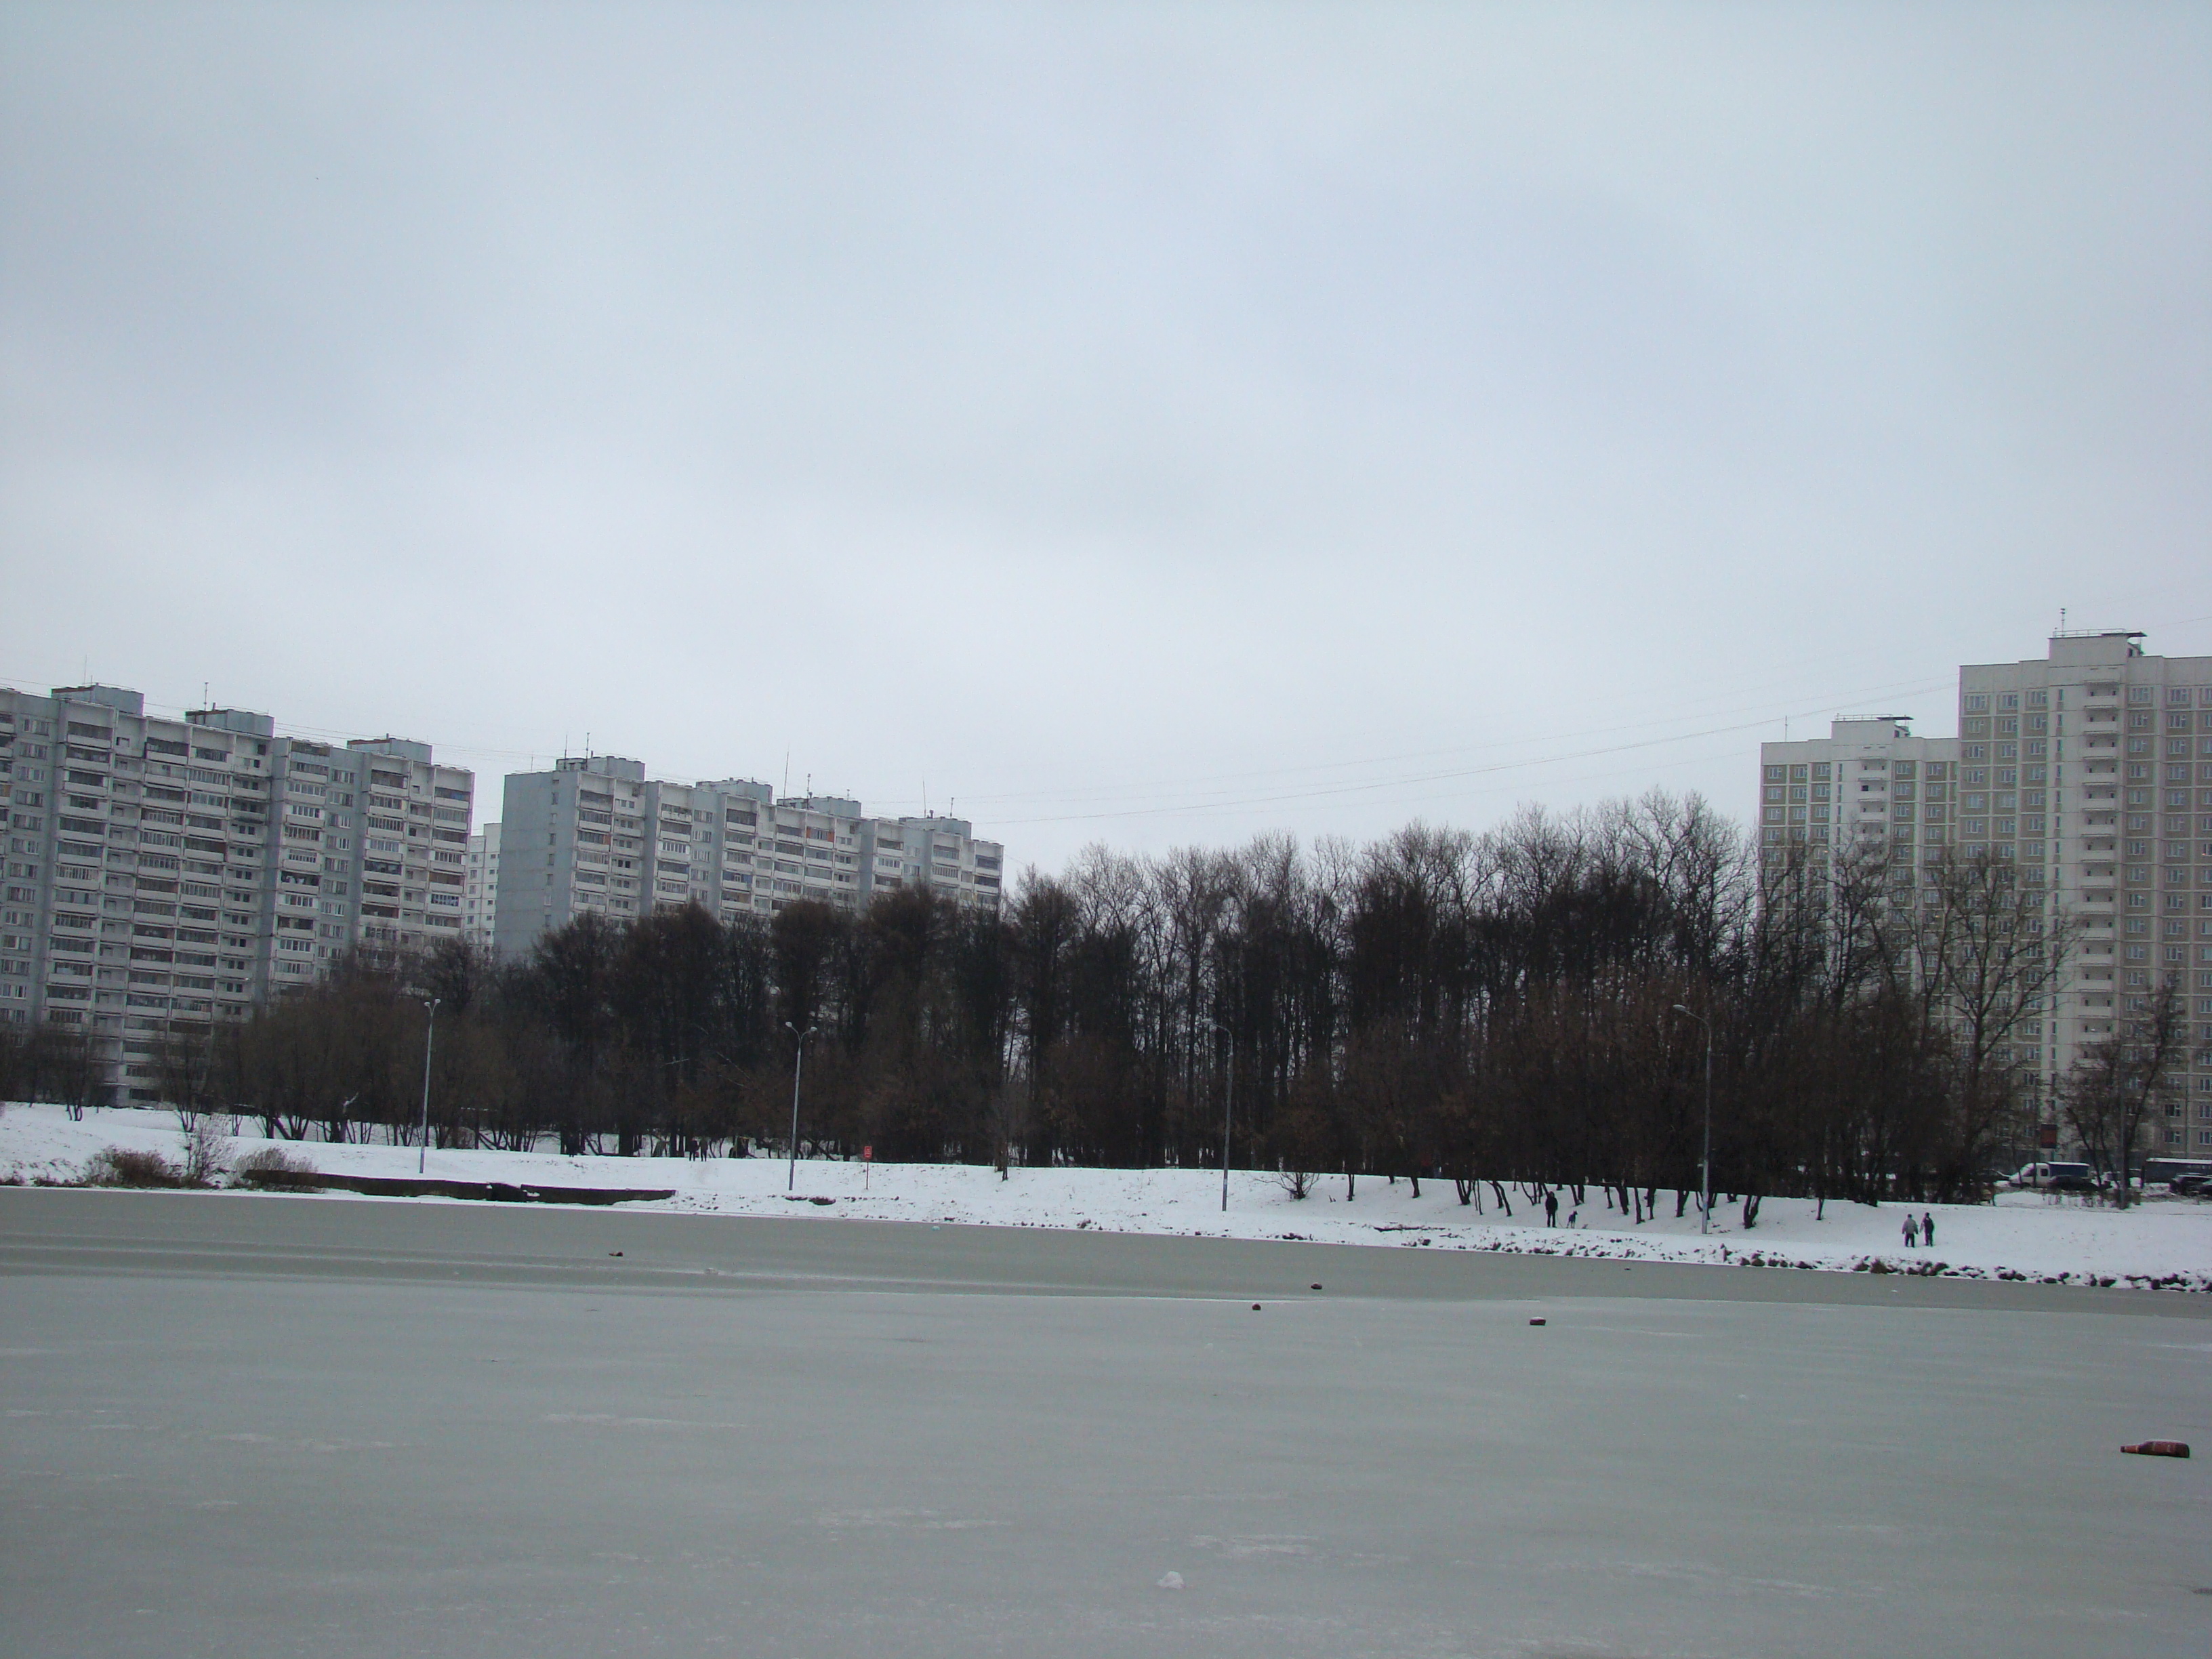
nature, snow, winter, skyline, city, cityscape, pond, ice, weather, sony, moscow, russia, cityscapes, cities, dsch9, residential area, atmospheric phenomenon, atmosphere of earth